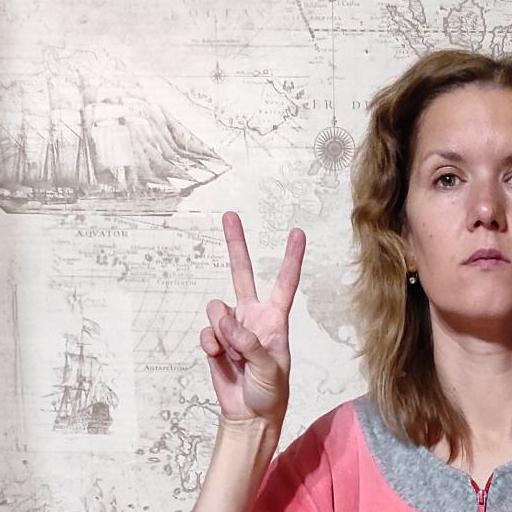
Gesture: peace